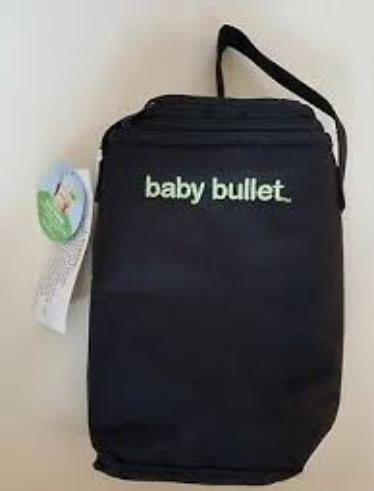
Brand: baby bullet
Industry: Necessities